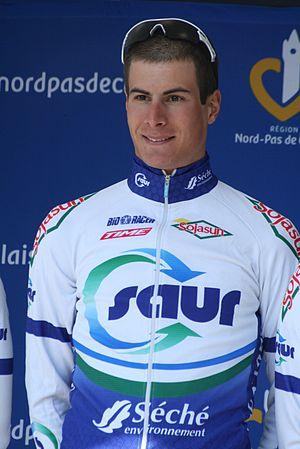
Présentation des coureurs au départ de la première étape